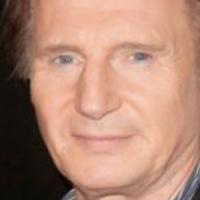
Age group: age 56-65